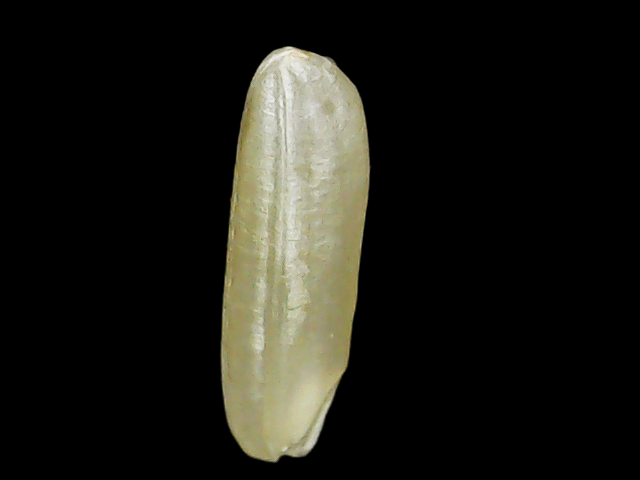
Rice variety: Binadhan16